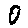
Label: 0